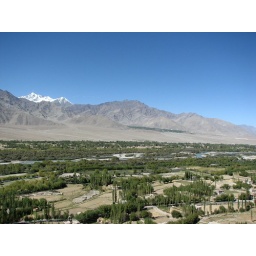
plant life in the himalayas: arteries of green in the indus valley